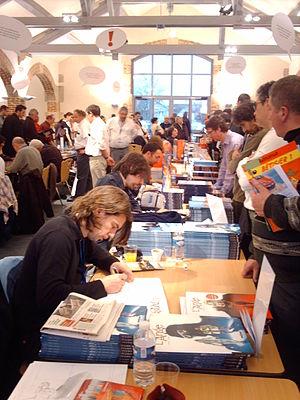
8ème édition du Festi BD de Moulins dans l'Espace Villars du Centre national du costume de scène.
Le Festi BD de Moulins est un festival français annuel de bande dessinée qui se déroule à Moulins.